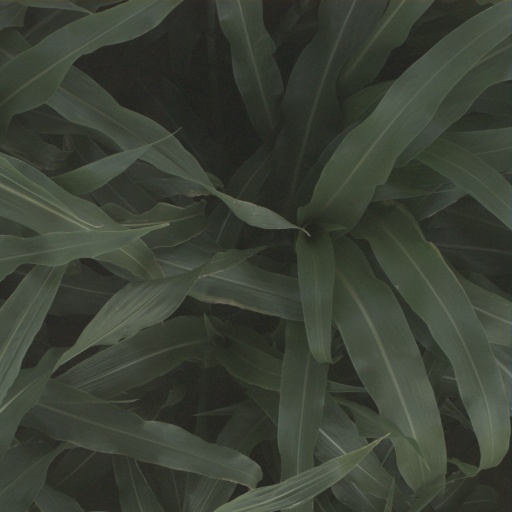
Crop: sorghum